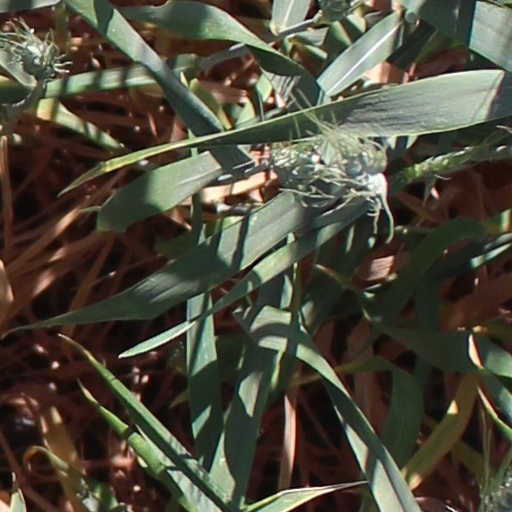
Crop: wheat